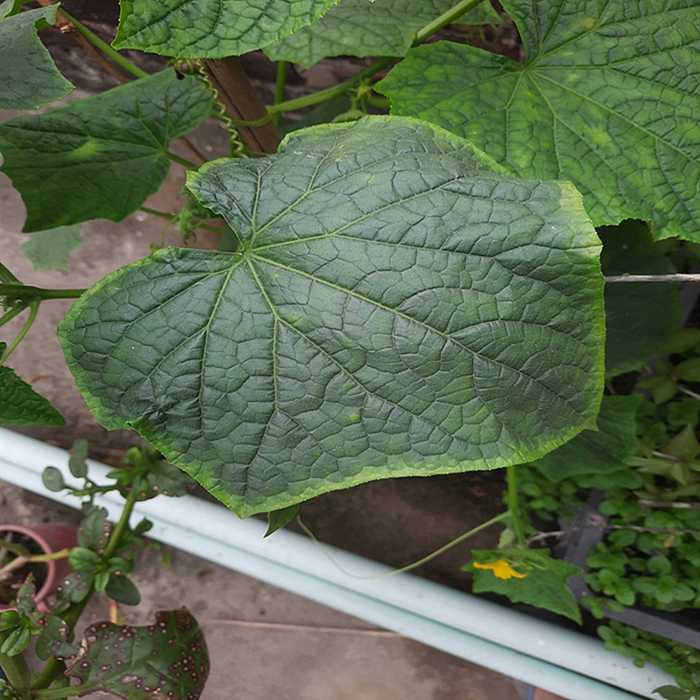
Plant: Cucumber
Label: Fresh leaf